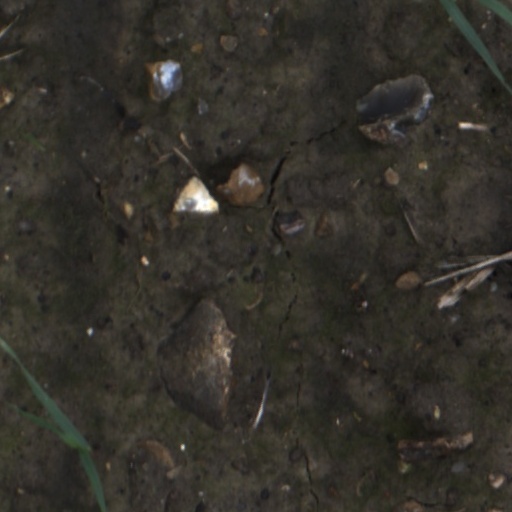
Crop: wheat